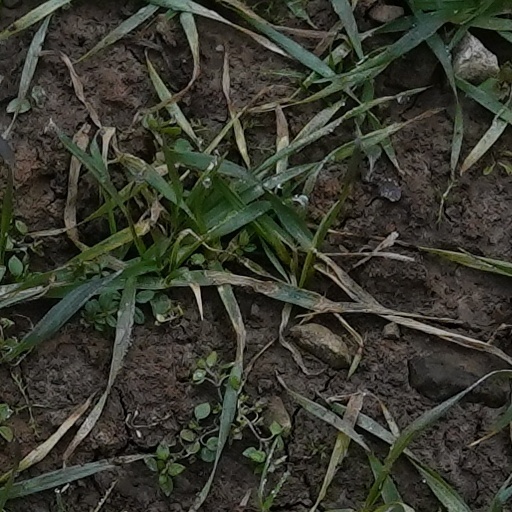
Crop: wheat